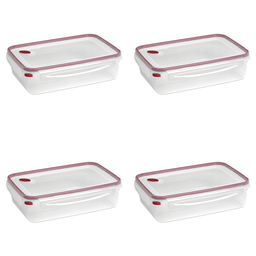
Label: plastic